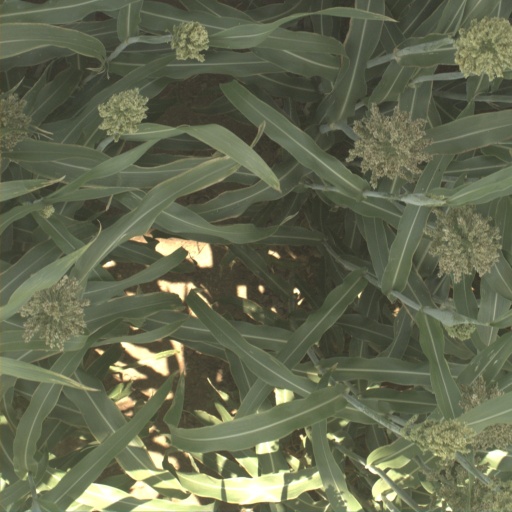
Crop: sorghum